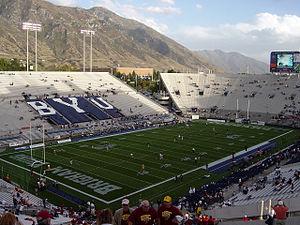
Selon l'Église de Jésus-Christ des saints des derniers jours, l’homosexualité est officiellement perçue comme un ensemble « de pensées, de sentiments, et de comportements », et non pas comme une « condition » immuable, ou l’indication d’une « identité » innée. Elle enseigne que, parfois non désirés, ces pensées, sentiments et comportements peuvent et doivent être changées par le repentir.
L'Église de Jésus-Christ des saints des derniers jours est une Église chrétienne restaurationniste née dans l'État de New York, aux États-Unis, en 1830. Elle se considère comme une religion révélée. Son siège mondial se trouve à Salt Lake City dans l'Utah. Aux États-Unis, avec 6,16 millions de membres, elle est la quatrième confession chrétienne au sens large du terme. À l'échelle mondiale, elle revendique plus de 16 millions de membres.
Les Cougars de BYU sont un club omnisports universitaire de l'université Brigham Young à Provo. Les équipes des Cougars participent aux compétitions universitaires organisées par la National Collegiate Athletic Association. BYU fait partie des Indépendants pour le football américain et de la West Coast Conference pour les autres sports.
Le LaVell Edwards Stadium est un stade de football américain situé à Provo dans l'Utah aux États-Unis.